List of England Test cricket records

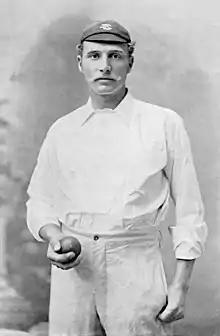
George Lohmann holds the record for the best Test career bowling average and strike rate, with figures of 10.75 and 34.1, respectively.

A bowler's bowling average is the total number of runs they have conceded divided by the number of wickets they have taken.